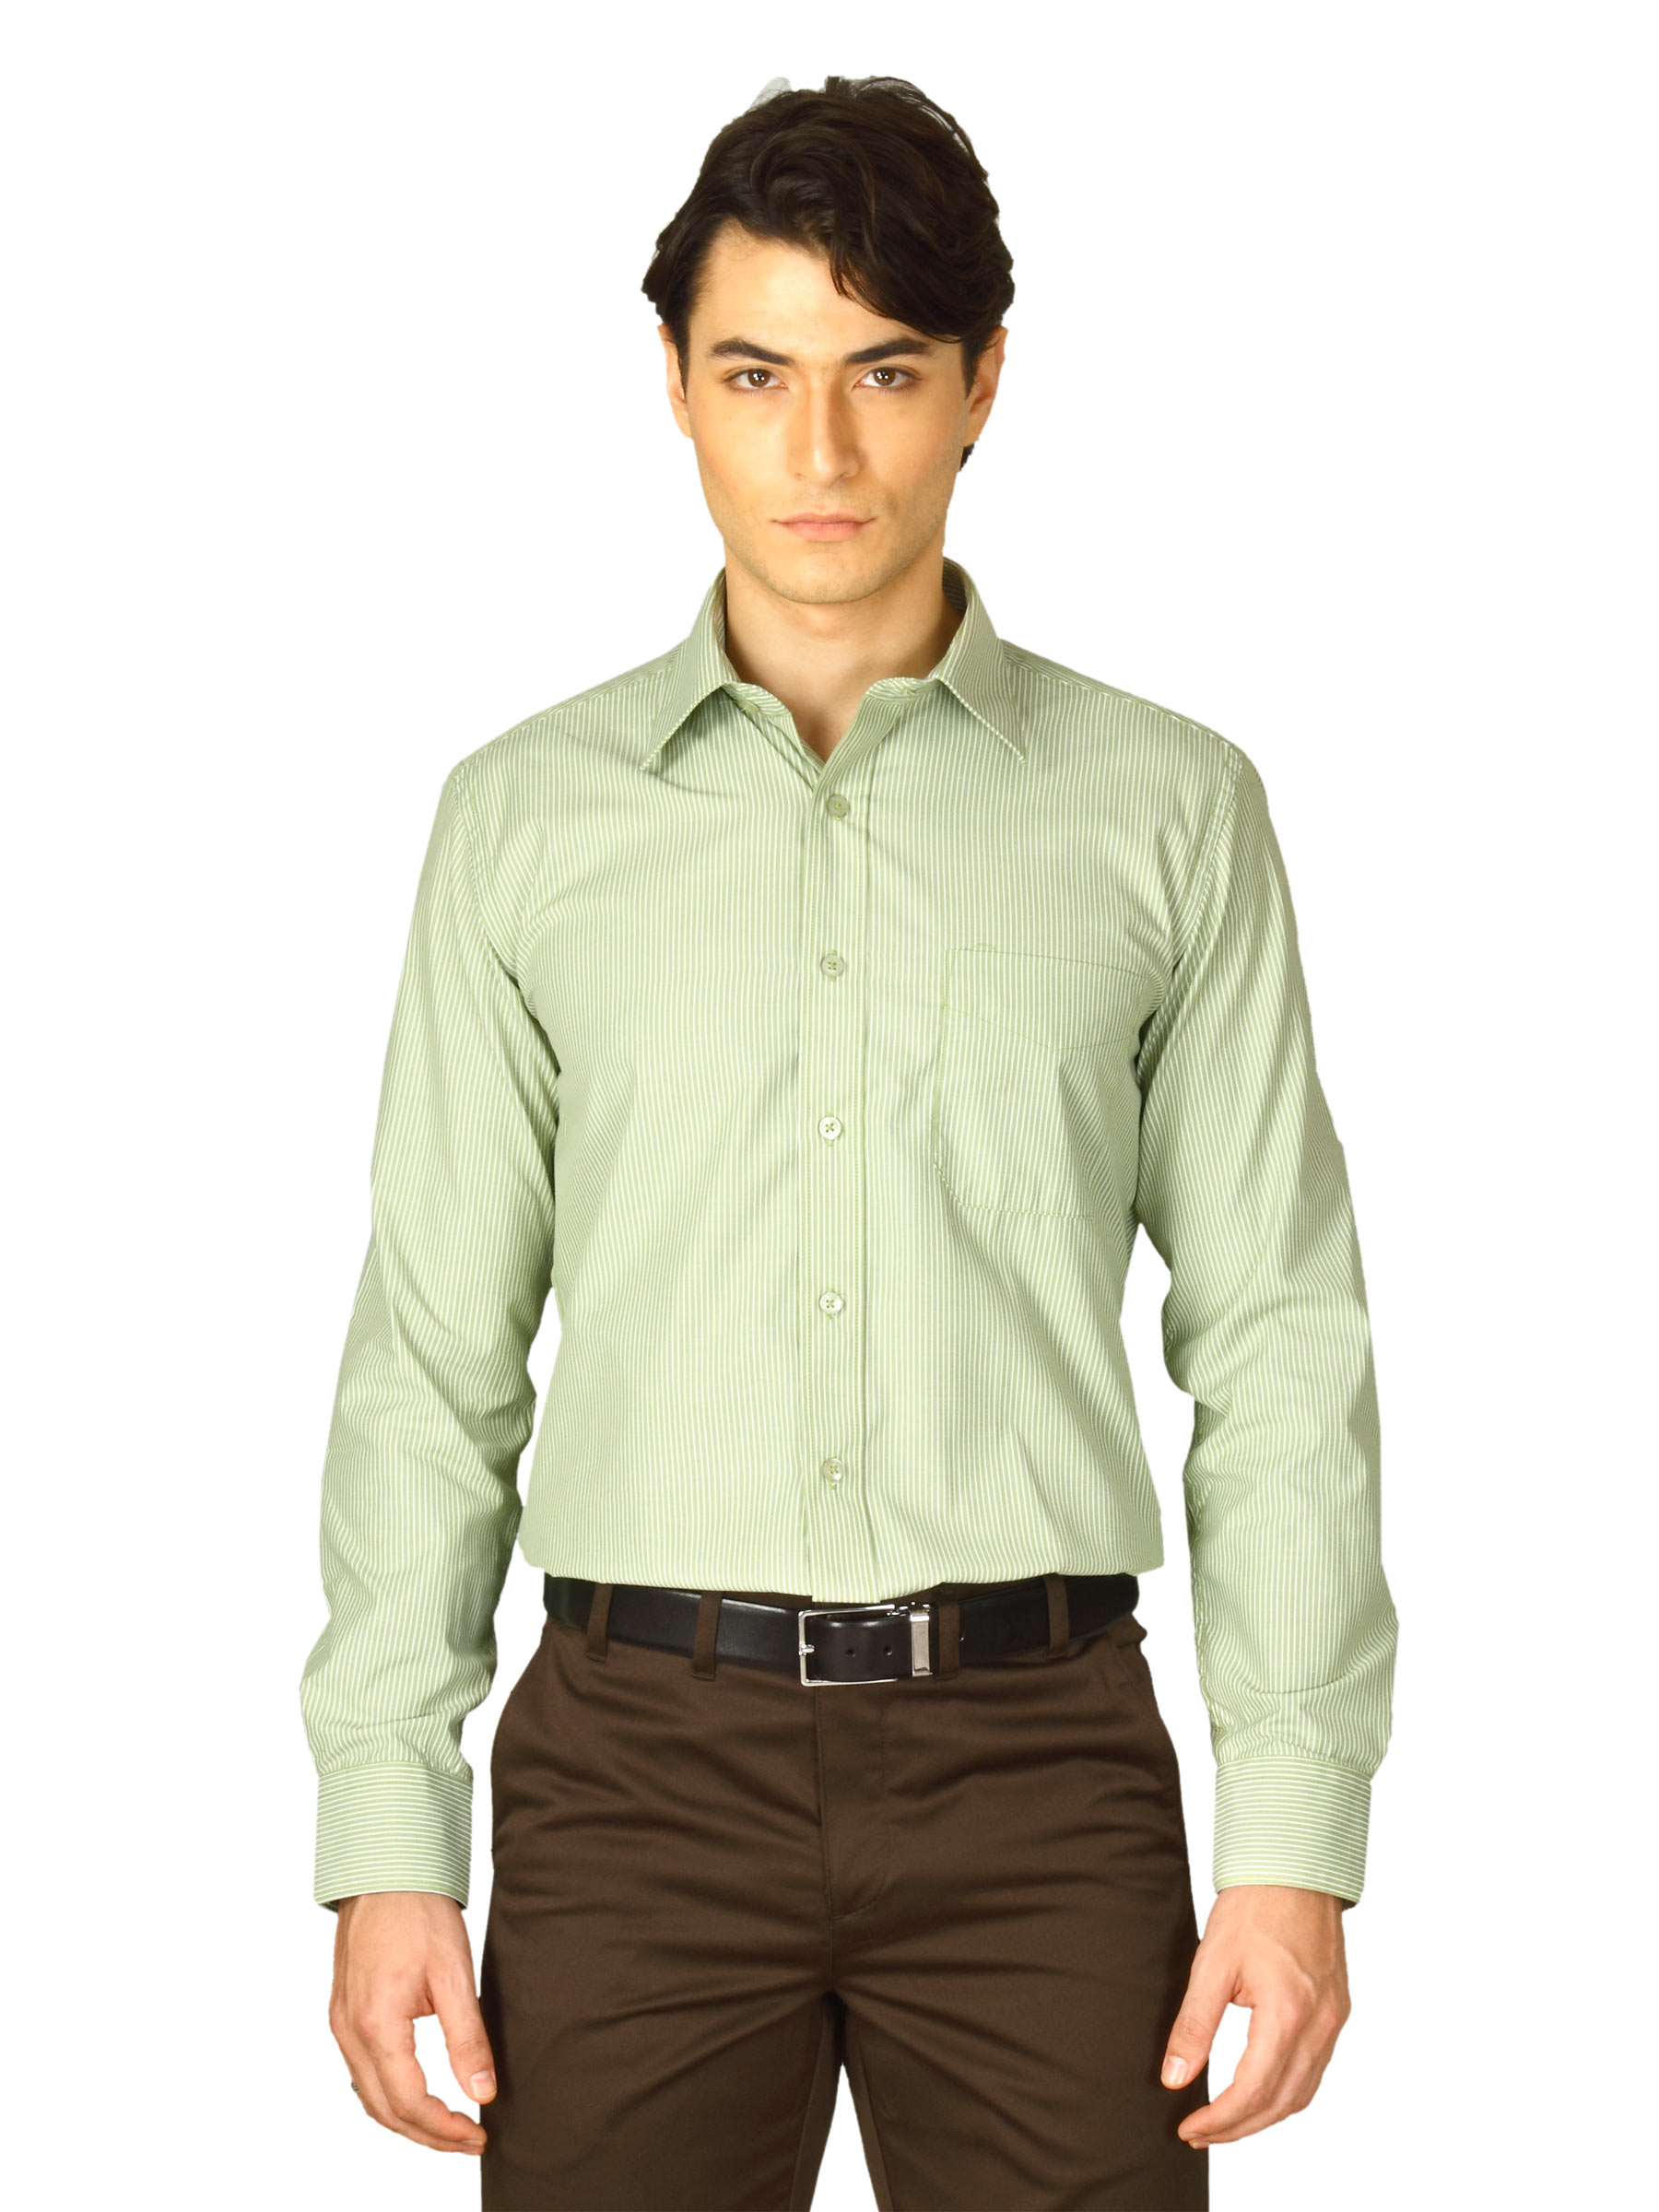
Mark Taylor Men Green Striped Shirt
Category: Apparel / Topwear / Shirts
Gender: Men
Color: Green
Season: Fall 2011
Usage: Casual